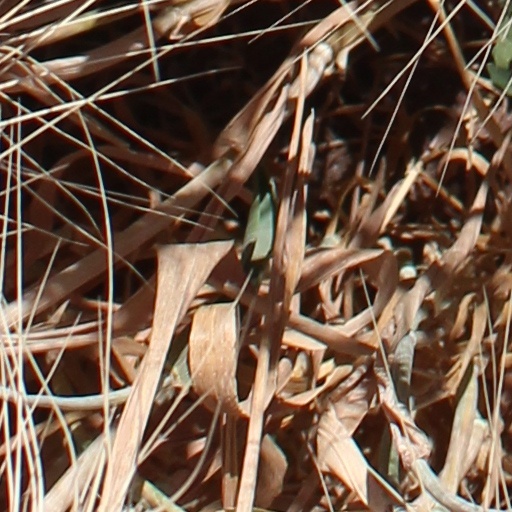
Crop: wheat